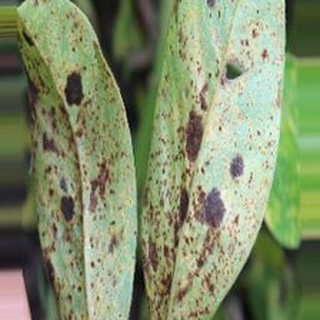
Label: groundnut_rust